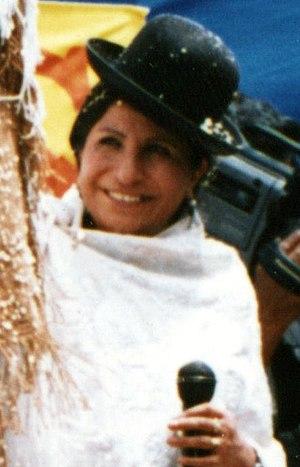
Les élections générales boliviennes de 1997 ont eu lieu le dimanche 1ᵉʳ juin 1997 afin de renouveler le président et le vice-président de la République, ainsi que les 130 sièges de la Chambre des députés et les 27 sièges du Sénat.